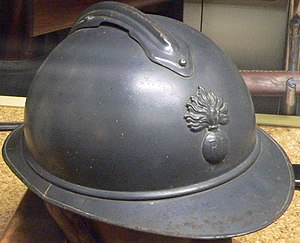
Adrianhjelm
Fransk M15 Adrian infanterihjelm.
M15 adrianhjelm var en kamphjelm, udleveret til brug i den franske hær under 1. verdenskrig. Det var den første standardhjelm i den franske hær og blev designet da millioner af franske tropper blev engageret i skyttegravskrig og sår i hovedet blev hyppige på slagmarken. Den introduceredes i 1915 og var den første moderne stålhjelm. Den tjente som grundlag for hjelme i mange hære et godt stykke ind i 1930'erne. Hjelmen var oprindeligt beregnet til infanterister, men blev i modificeret form også brugt i kavaleriet og hos kampvognsbesætninger. En efterfølgende udgave, M26, blev anvendt under 2. verdenskrig.